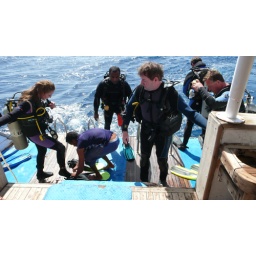
Red Sea: Sequence of leaving the boat and entering the fish world at Ras Mohamed National Park in Sinai, Egypt.